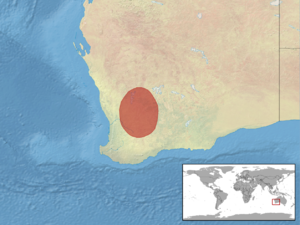
Ctenophorus ornatus est une espèce de sauriens de la famille des Agamidae.